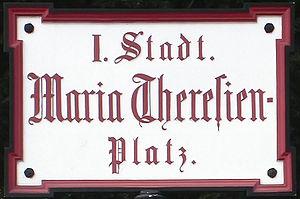
Autriche, Vienne, vintage street sign on the Maria Theresien Platz in Vienna